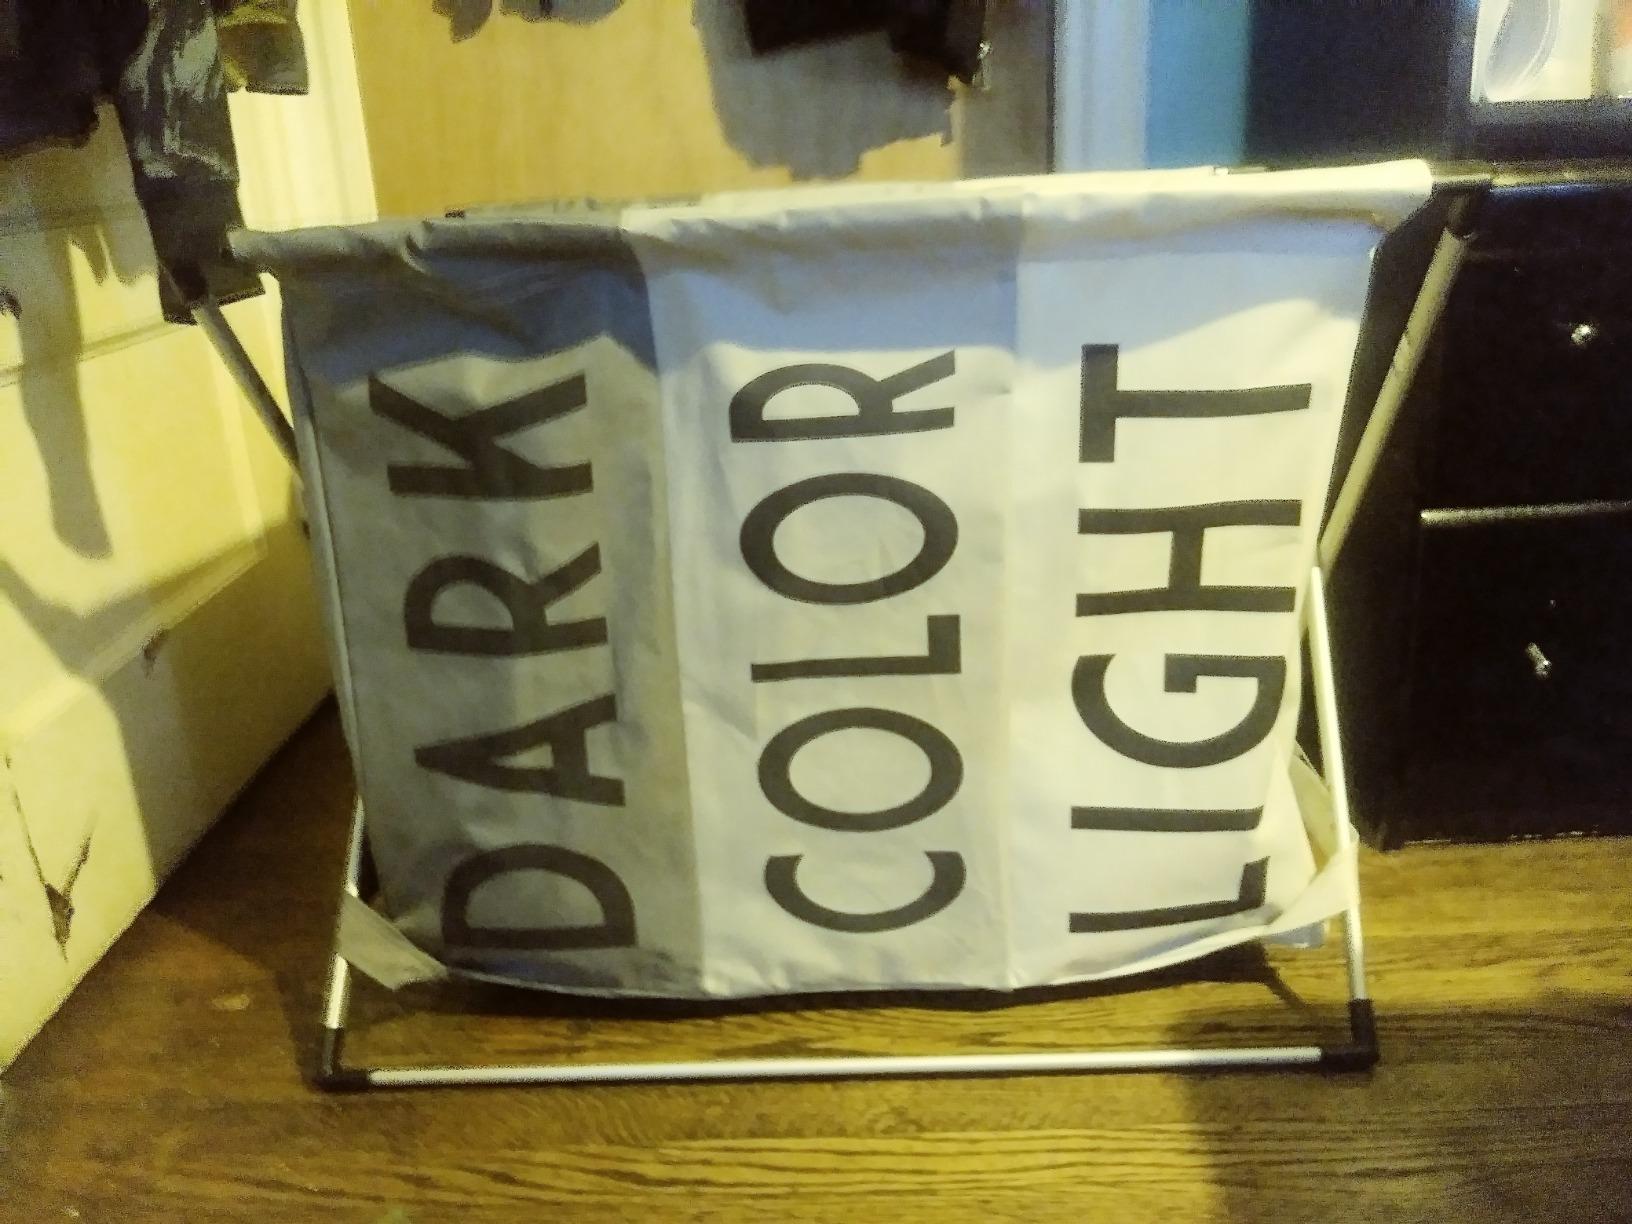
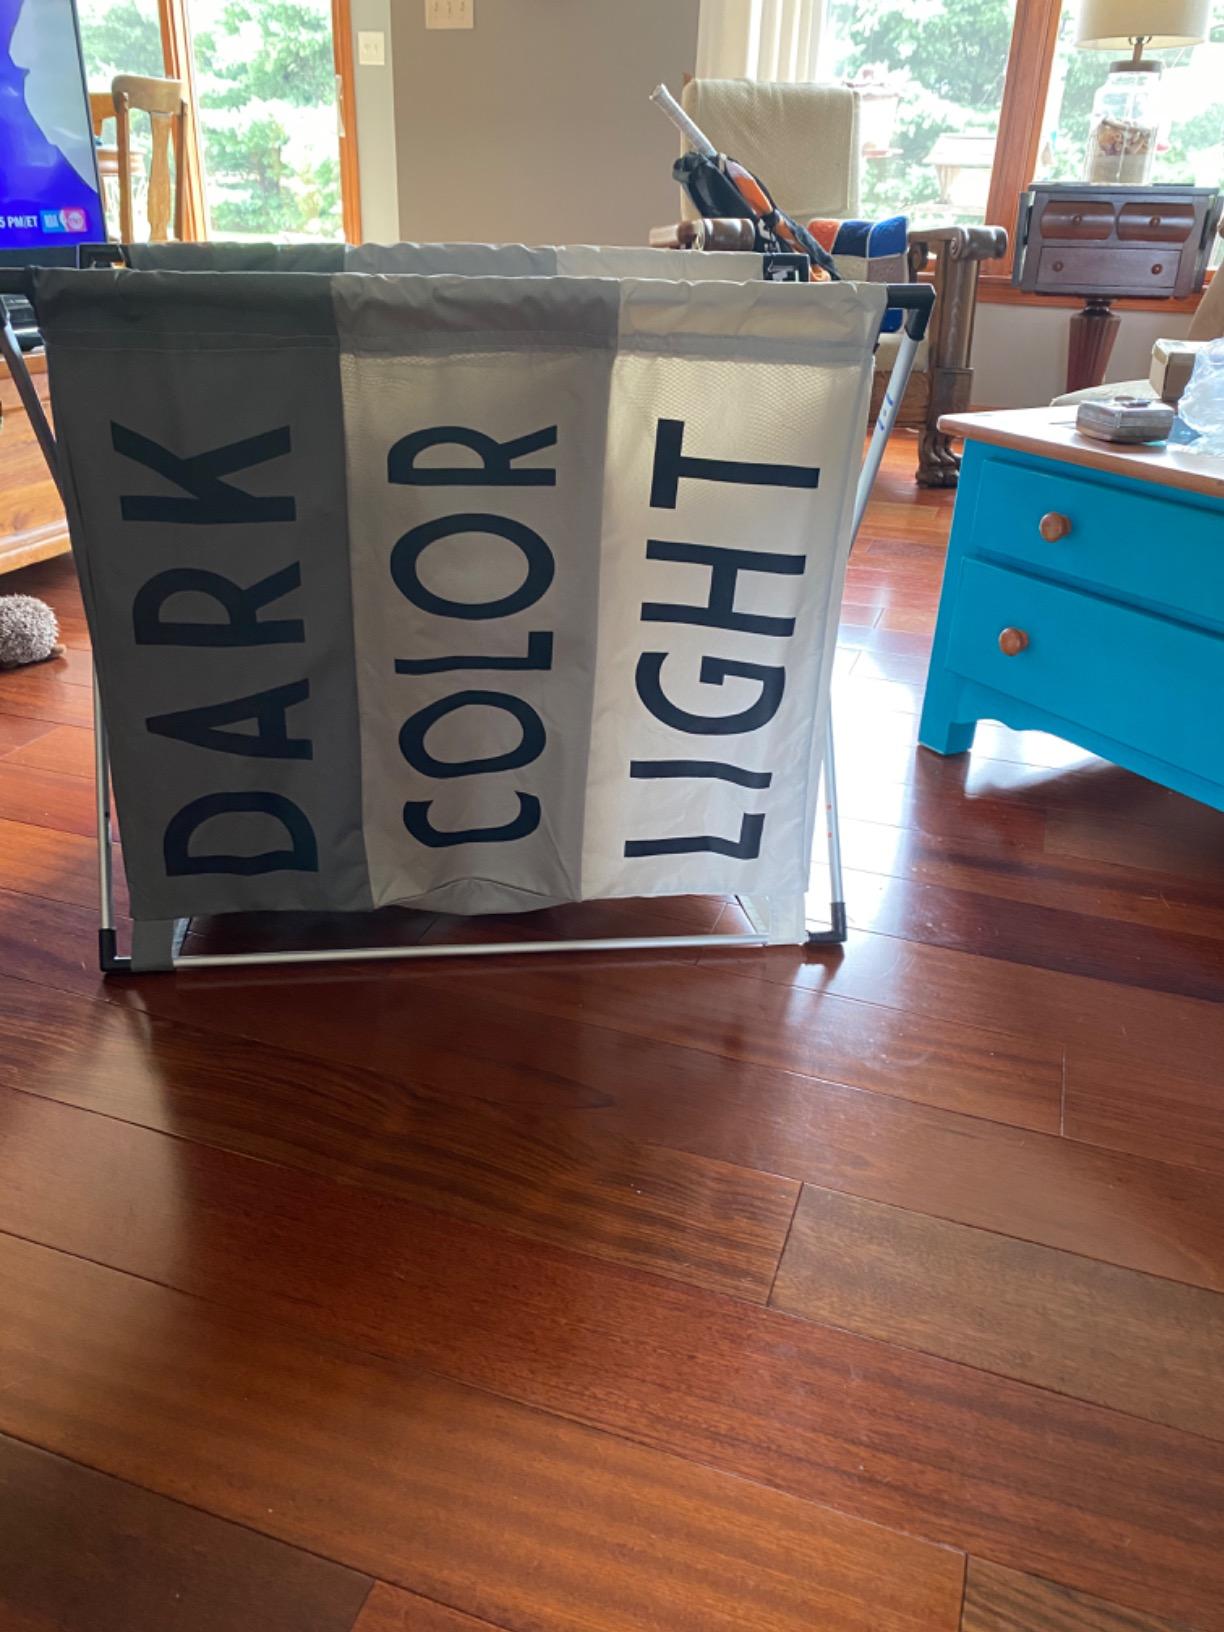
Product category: items_hamper
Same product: yes